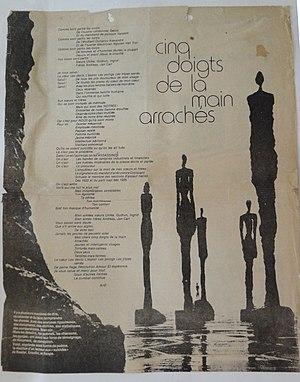
Premier poème de Kadour Naimi, Cinq doigts de la main arrachés, publié dans l'hebdomadaire POUR la révolution, du 7-13 décembre 1977, Bruxelles (Belgique). Italiano: Primo poema di Kadour Naimi, Cinq doigts de la main arrachés (Cinque dita della mano strappati), pubblicato nel settimanale POUR la révolution (PER la rivoluzione), del 7-13 dicembre 1977, Bruxelles (Belgio).
Kadour Naimi, né le 4 novembre 1945 à Sidi Bel Abbès, est producteur, dramaturge, cinéaste et écrivain.